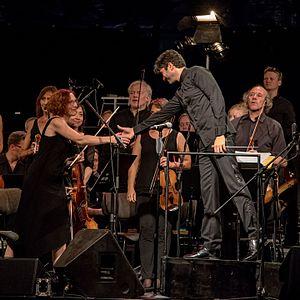
David Afkham est un chef d'orchestre allemand.